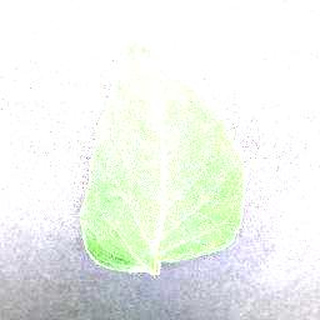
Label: healthy_tomato